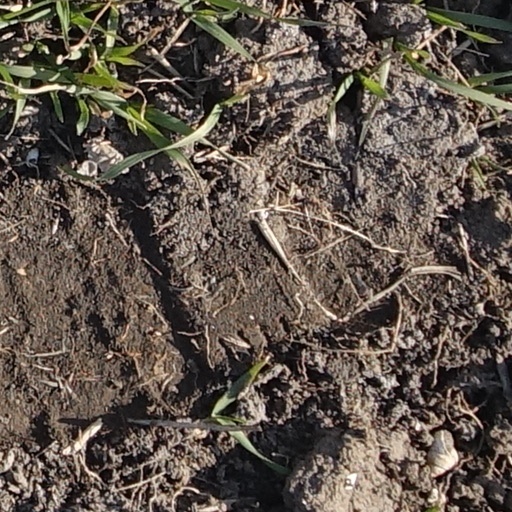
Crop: wheat